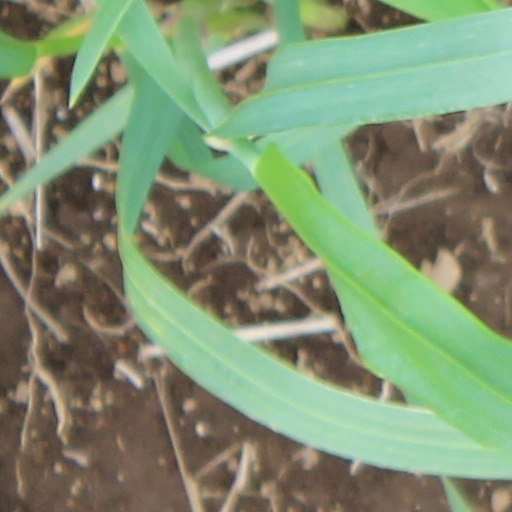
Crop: wheat